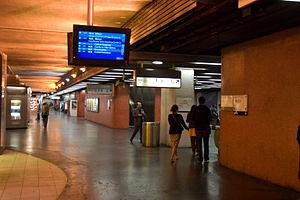
La ligne D du RER d'Île-de-France, plus souvent simplement nommée RER D, est une ligne du réseau express régional d'Île-de-France qui dessert une grande partie de la région Île-de-France selon un axe nord-sud. Elle relie Orry-la-Ville et Creil au nord à Melun, Corbeil-Essonnes et Malesherbes au sud, en passant par le cœur de Paris.